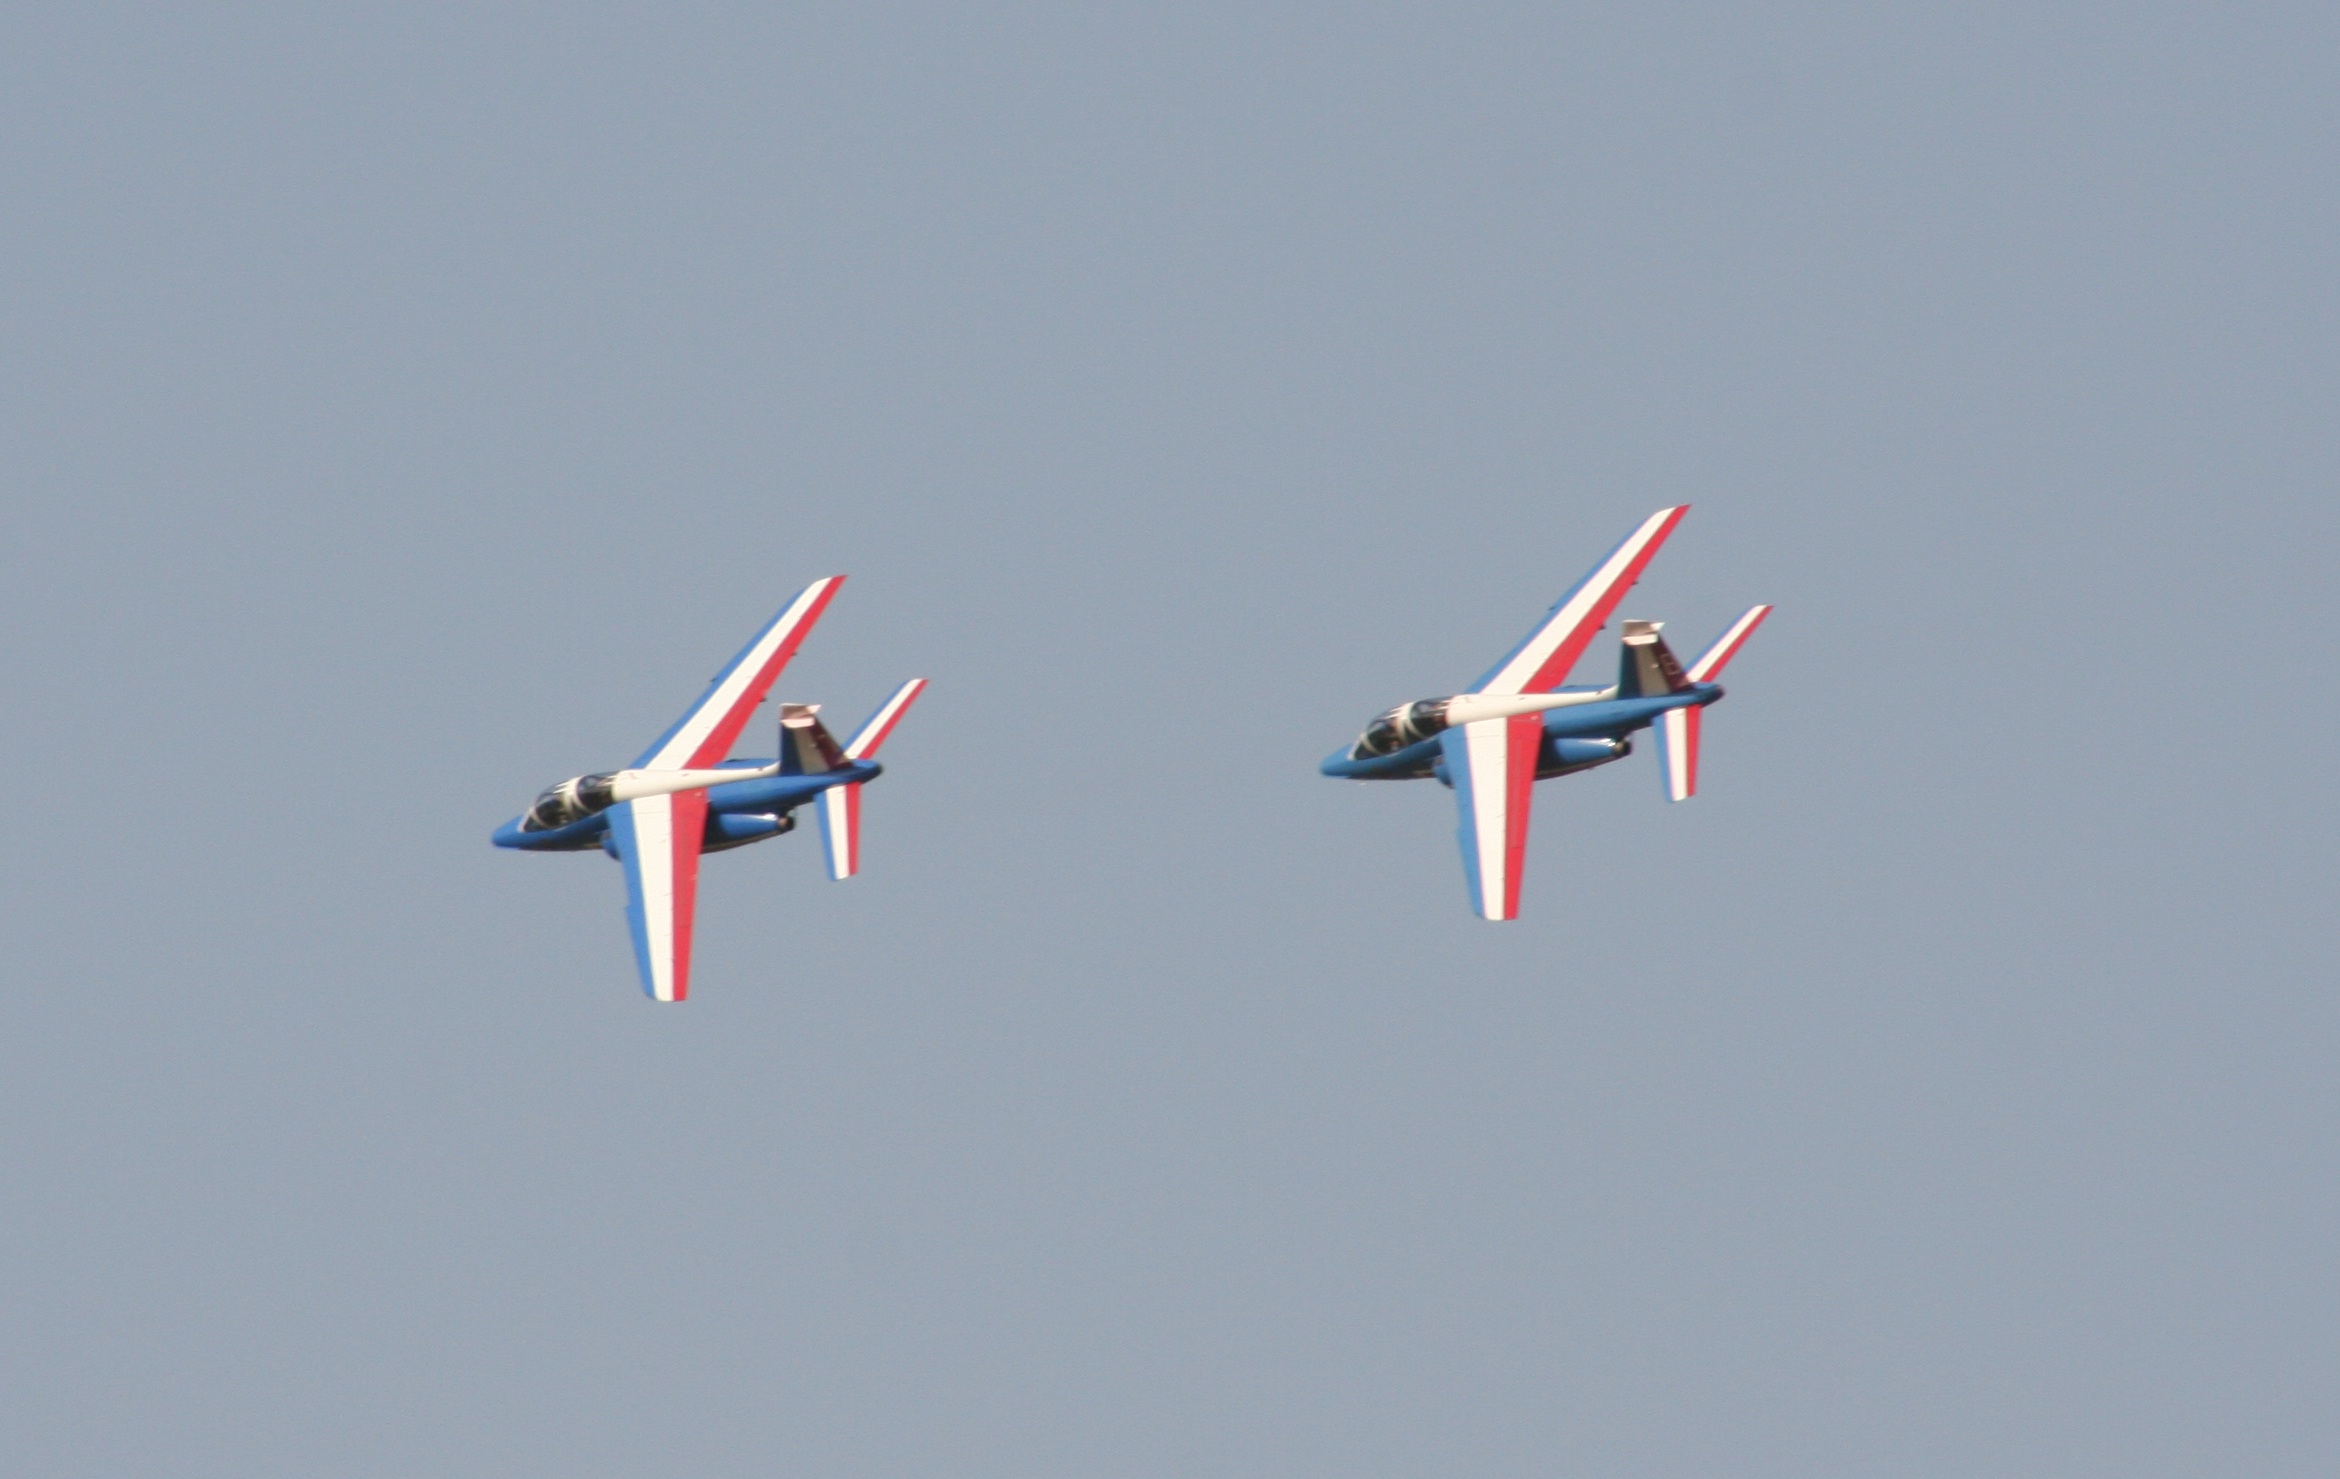
wing, airplane, aircraft, france, vehicle, airline, aviation, flight, blue, living room, glider, gliding, patrol, air sports, air show, choreography, air force, patrol of france, aerobatics, monoplane, air travel, atmosphere of earth, general aviation, air racing